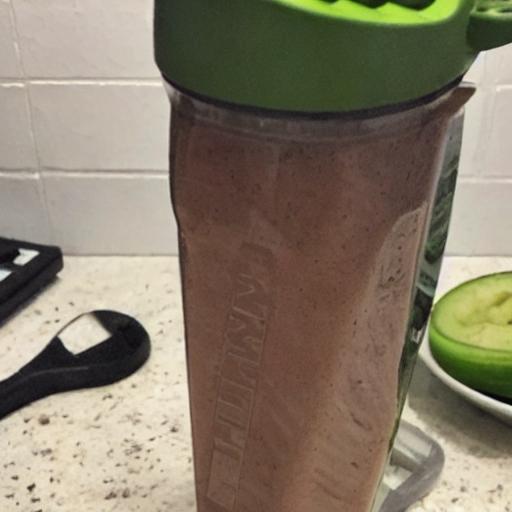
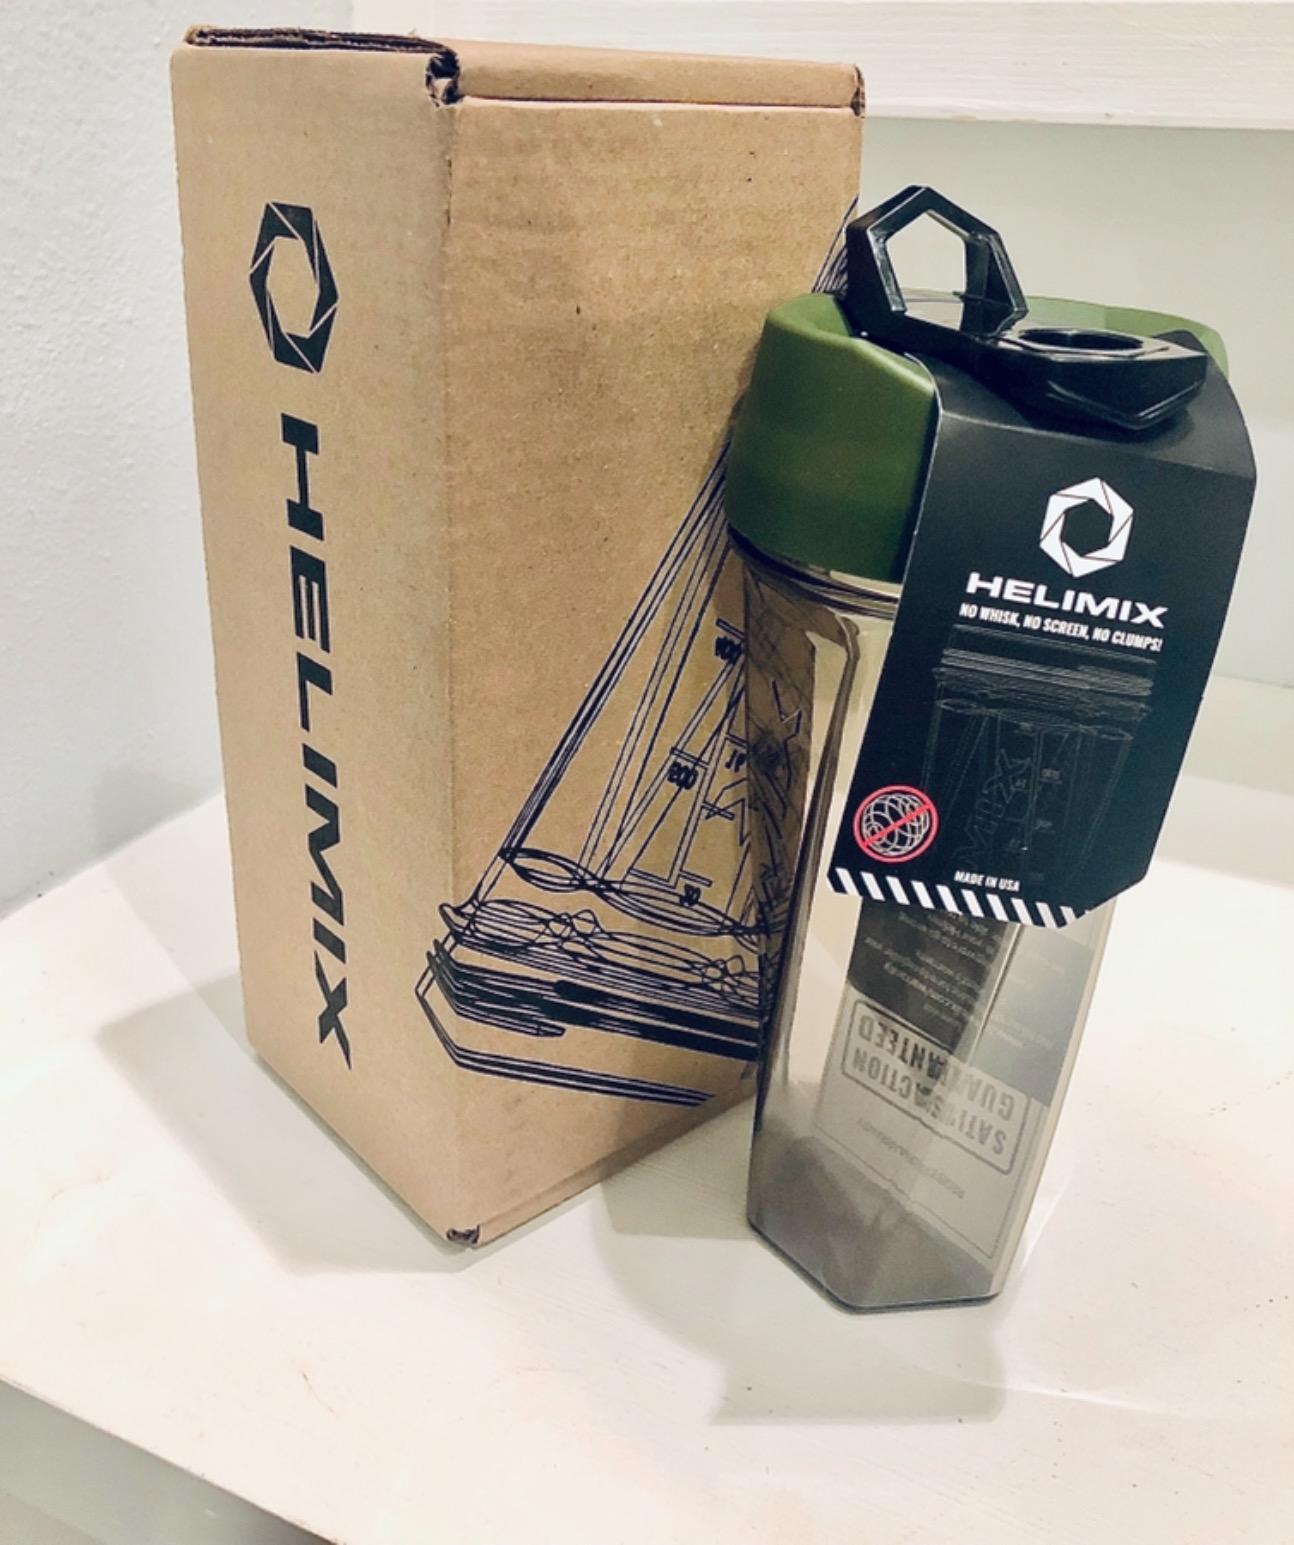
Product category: items_blender
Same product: no